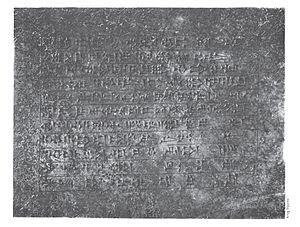
Kaštiliaš IV est un roi babylonien de la dynastie kassite qui régna vers 1232-1225 av. J-C. Il est en conflit avec le roi assyrien Tukulti-Ninurta Iᵉʳ. Il finit par être vaincu et est emmené prisonnier tandis que Babylone est pillée. La statue de Marduk est emportée en Assyrie.